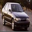
Label: automobile